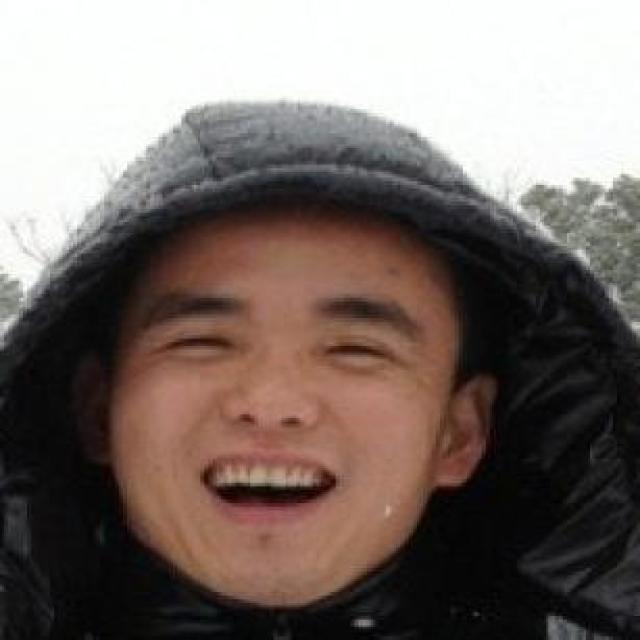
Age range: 21-44